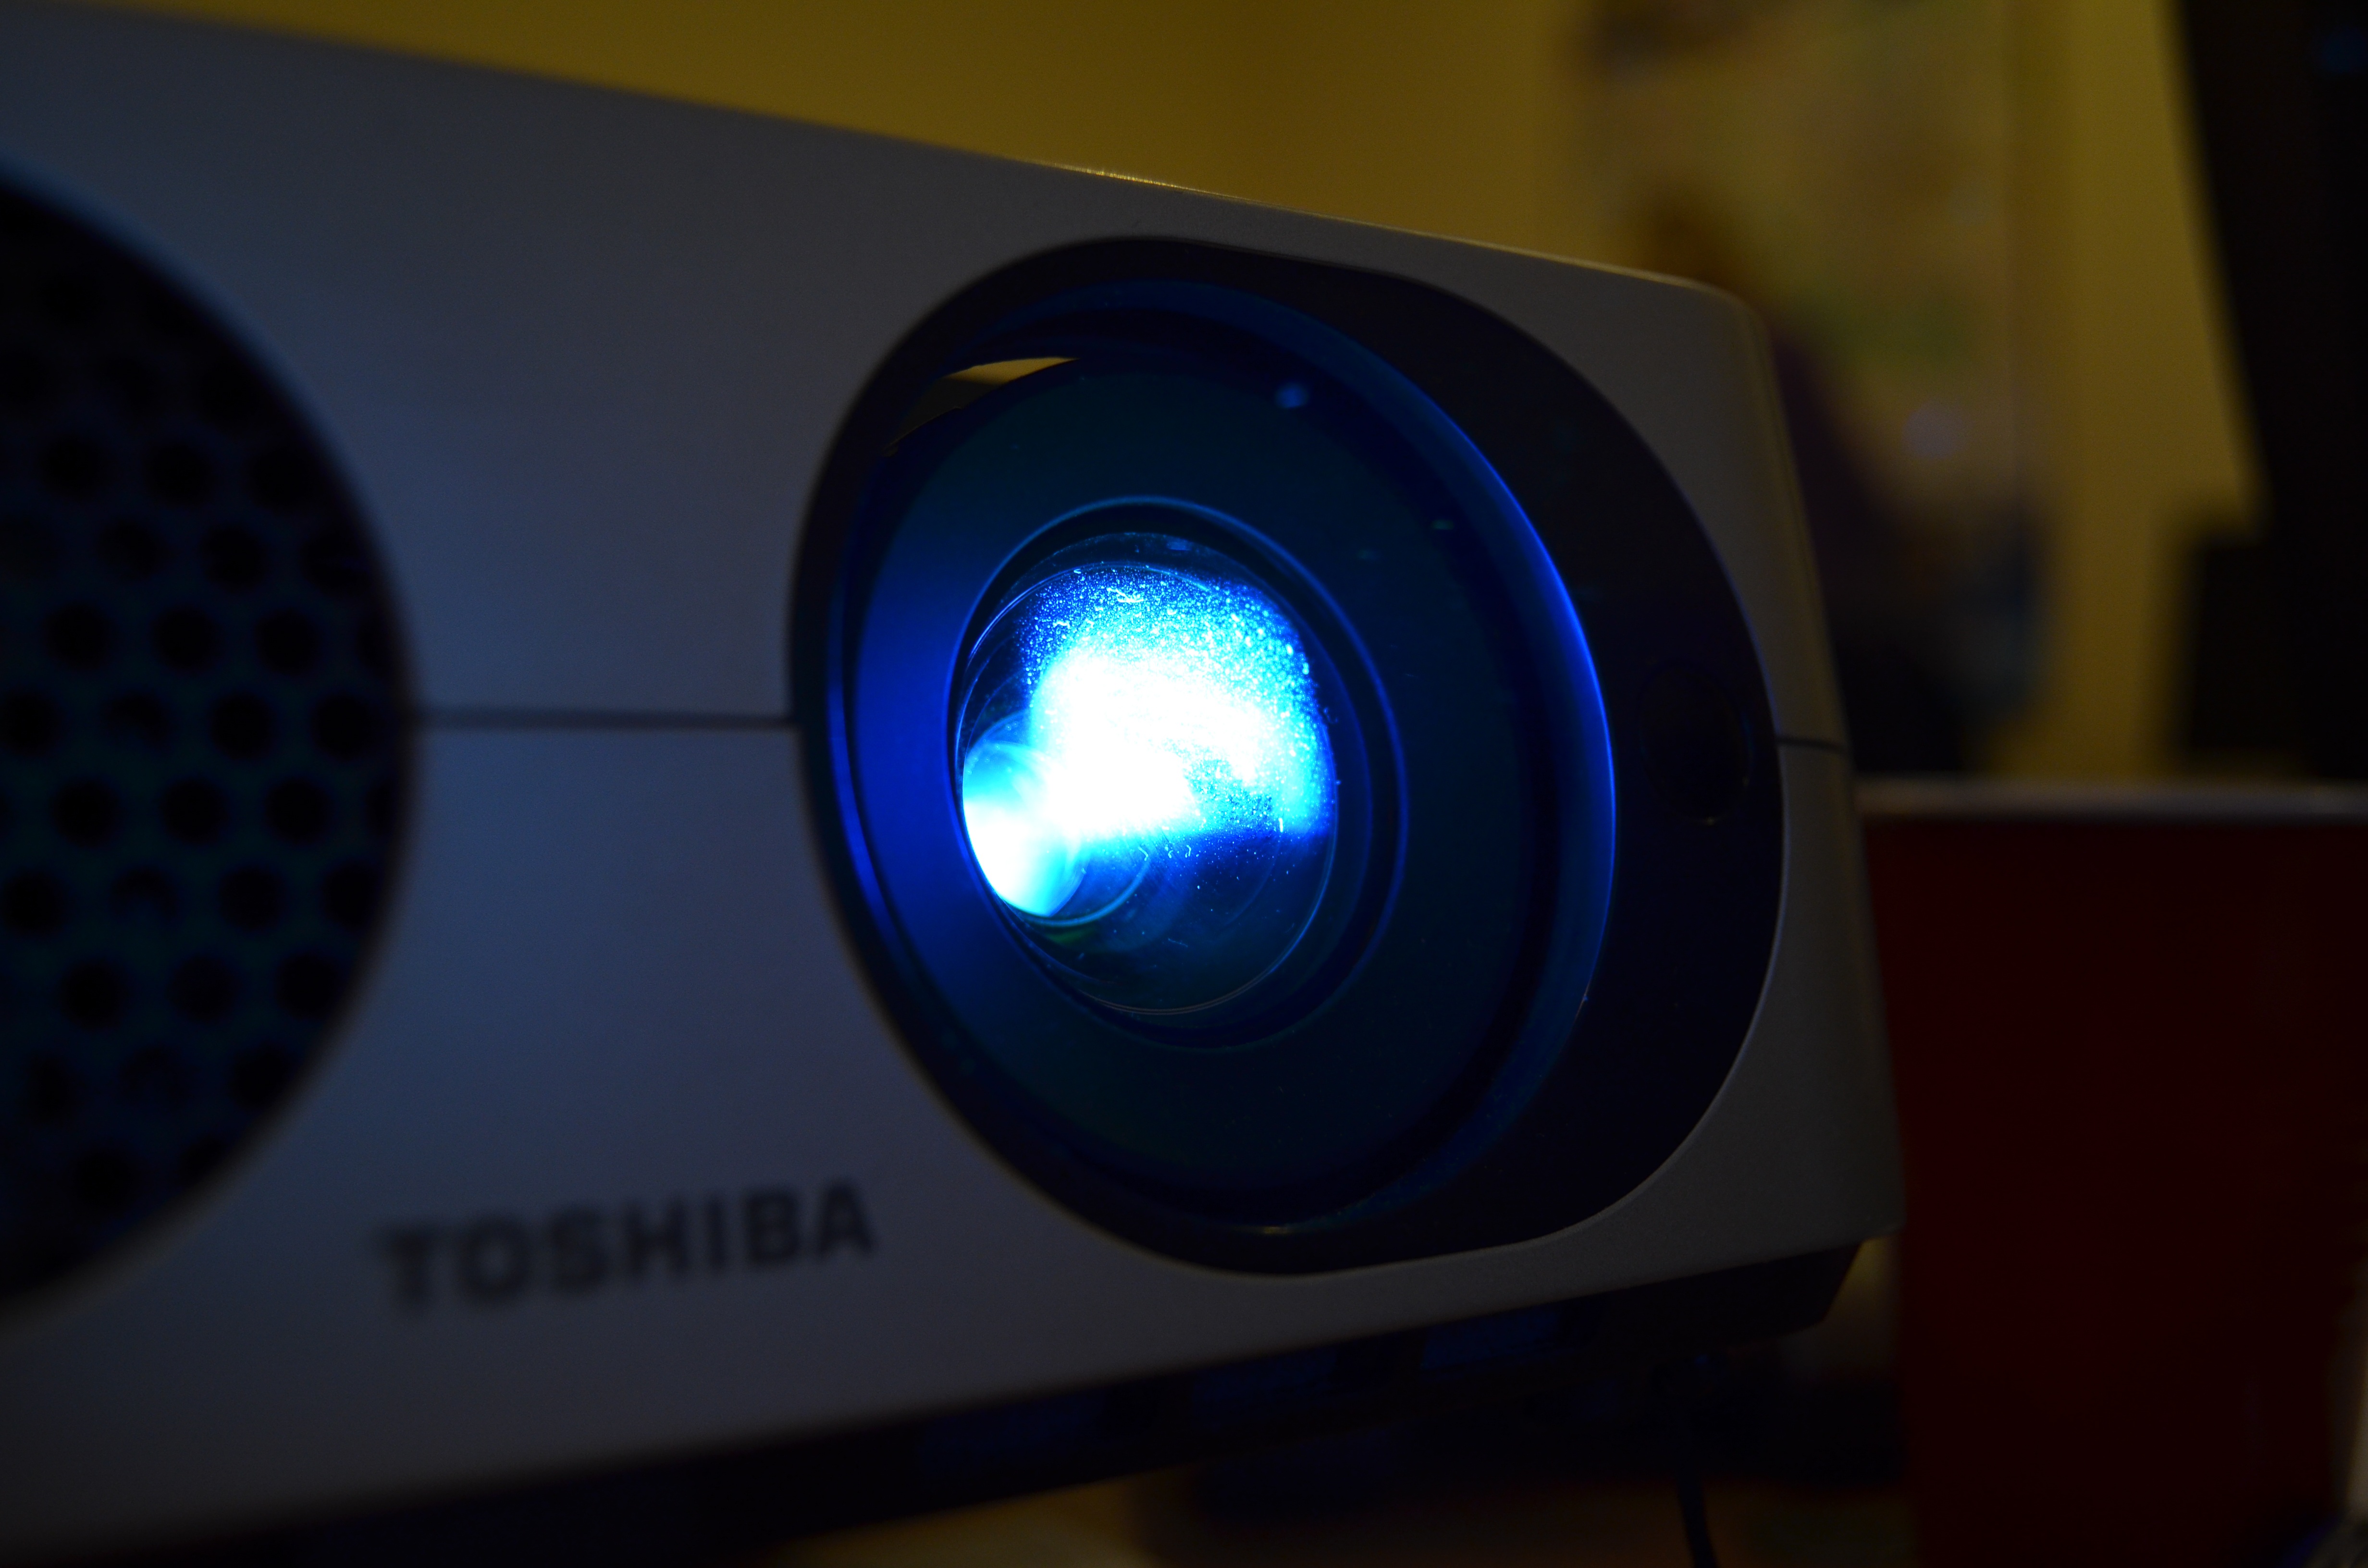
light, technology, color, training, gadget, blue, television, electronics, projector, lecture, multimedia, presentation, electronic device, display device, compact disc, stereophonic sound